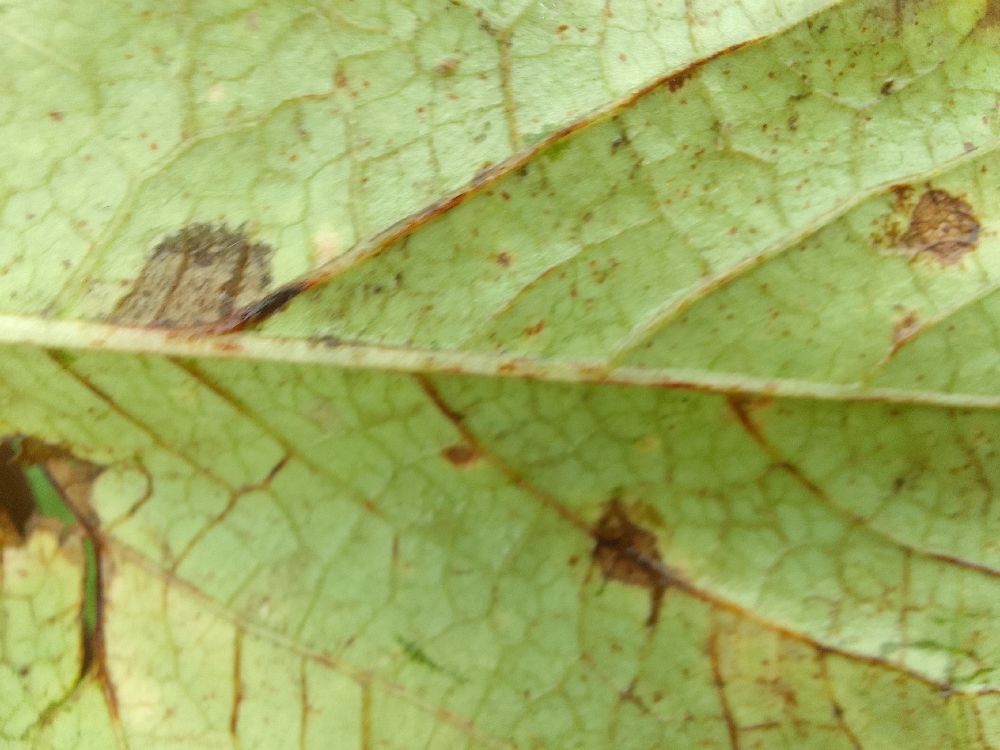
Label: anthracnose